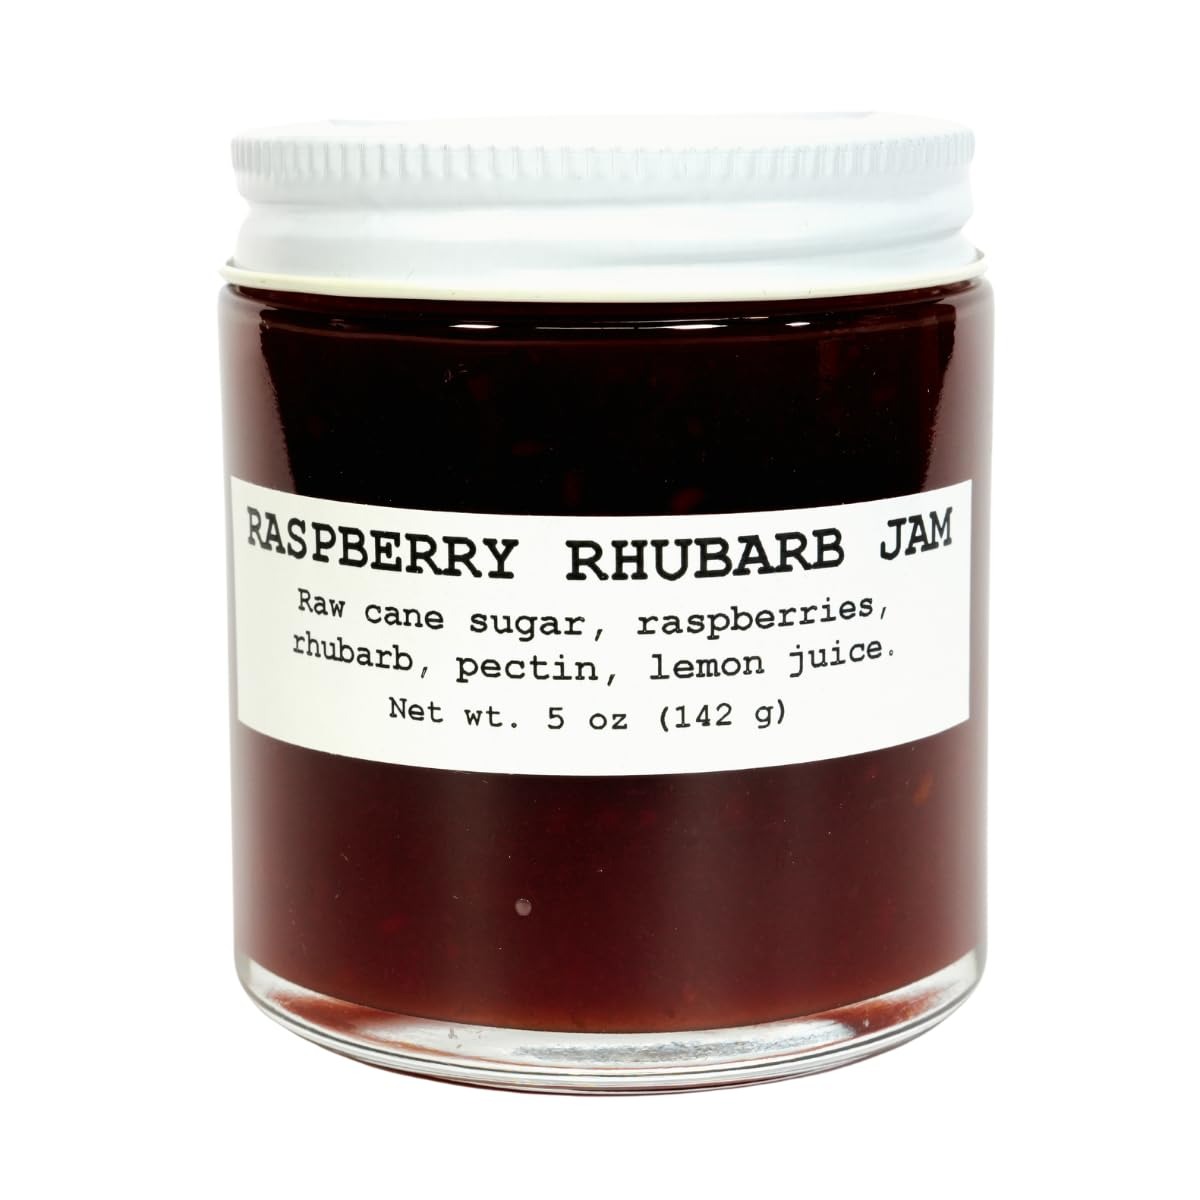
Item Name: Raspberry Rhubarb Jam, 5 oz - Craft, Gourmet, Unusual Jams & Jellies Made in West Virginia, USA
Bullet Point 1: Made in West Virginia, USA
Bullet Point 2: All Natural
Bullet Point 3: No Preservatives or Additives
Bullet Point 4: Low Sugar
Bullet Point 5: Handmade in Small Batches
Product Description: Experience the delightful contrast of our Raspberry Rhubarb Jam. The sweetness of raspberries harmonizes with the tartness of rhubarb, creating a flavor combination that's as lively as the mountain streams. Tangy and delicious, raspberries and rhubarb make for a winning combination in this unique spread. You will receive one 5oz (142 g) jar of jelly. Ingredients: Raw cane sugar, raspberries, rhubarb, pectin and lemon juice. Produced in a facility that handles tree nuts.
Value: 1.0
Unit: Count

Price: 16